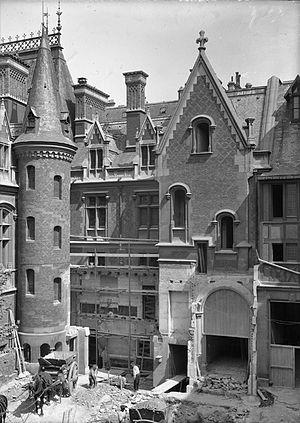
L'hôtel Gaillard est un ancien hôtel particulier situé 1 place du Général-Catroux dans le 17ᵉ arrondissement de Paris, construit par l'architecte Jules Février, pour le banquier Émile Gaillard, entre 1878 et 1882. Il abrite la Cité de l'Économie dont l'ouverture au public a eu lieu le 14 juin 2019.